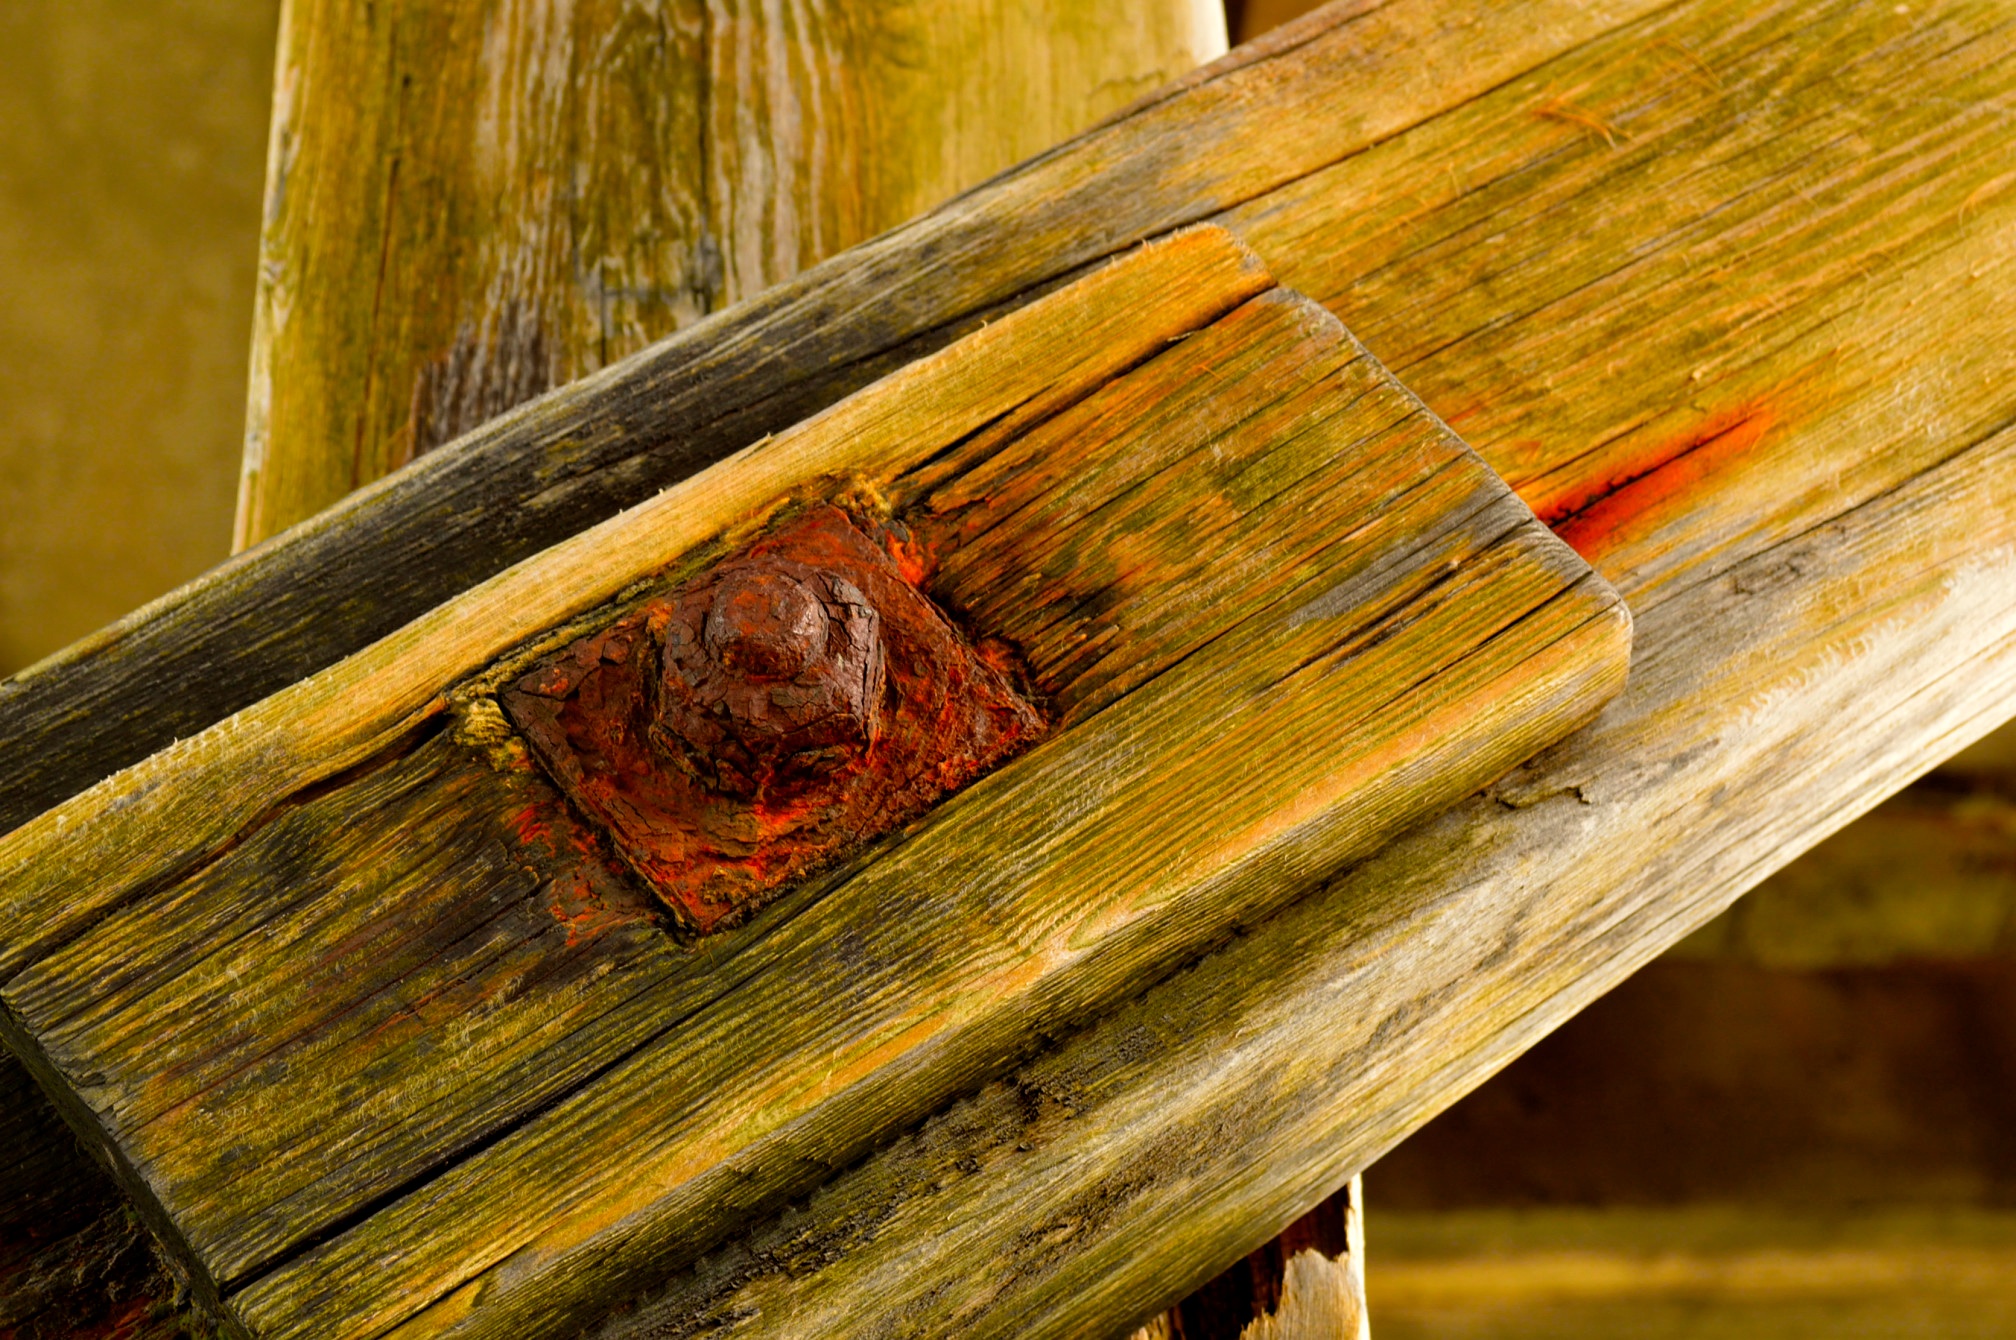
table, tree, wood, leaf, autumn, lumber, carving, man made object